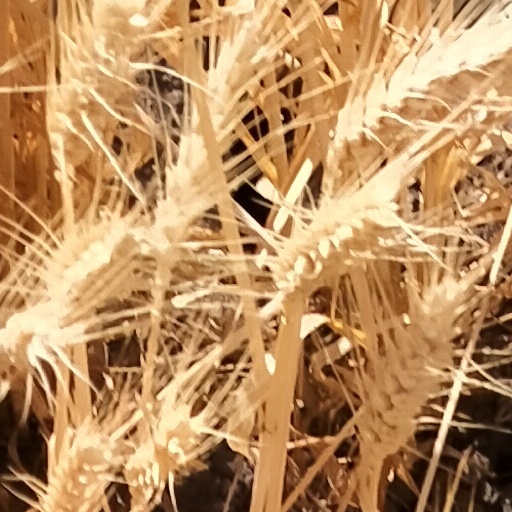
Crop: wheat